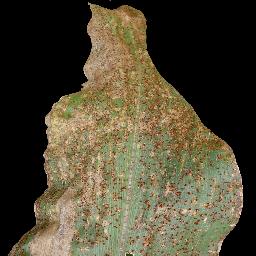
Label: Corn_(Maize)___Common_Rust